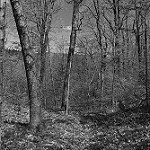
Label: B & W